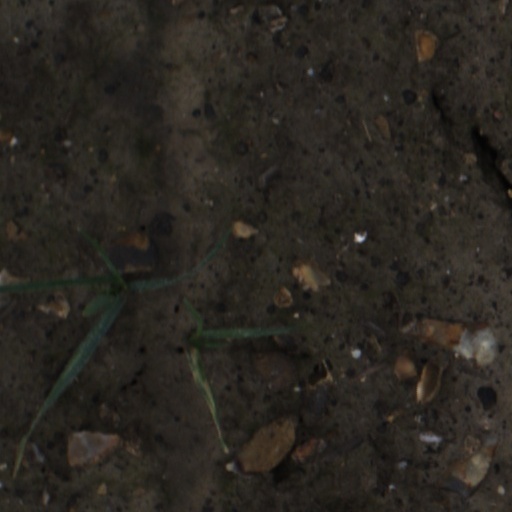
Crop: wheat